Louise Gavan Duffy

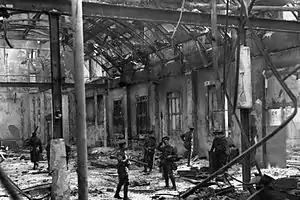
The interior of the GPO after the Rising

She was aware that being a suffragist and a nationalist were not necessarily the same thing, realising her involvement in "Cumann na mBan" was in support of nationalism.